Patanjali

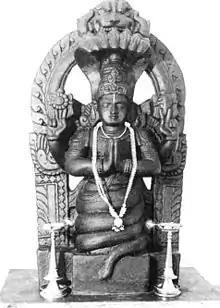
A garlanded Patanjali statue

Regarding his early years, the Tamil Saiva Siddhanta tradition from around 10th century AD holds that Patañjali learned Yoga along with seven other disciples from the great Yogic Guru Nandhi Deva, as stated in Tirumular's "Tirumandiram" (Tantra 1). His Samadhi is said to be at Rameswaram Shiva temple and a shrine for him still exists in the temple.